Albert Aublet

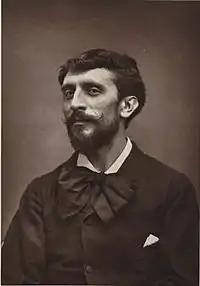
Albert Aublet (date unknown)

Albert Louis Aublet (18 January 1851 in Paris – 3 March 1938 in Neuilly-sur-Seine) was a French painter known primarily for his genre scenes and nudes.